Jone Daunivucu

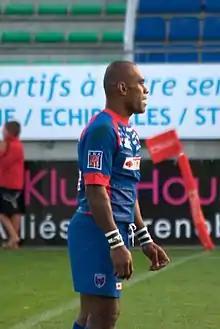

Jone Daunivucu (born 1 June 1977 in Lautoka) is a Fijian rugby union player.